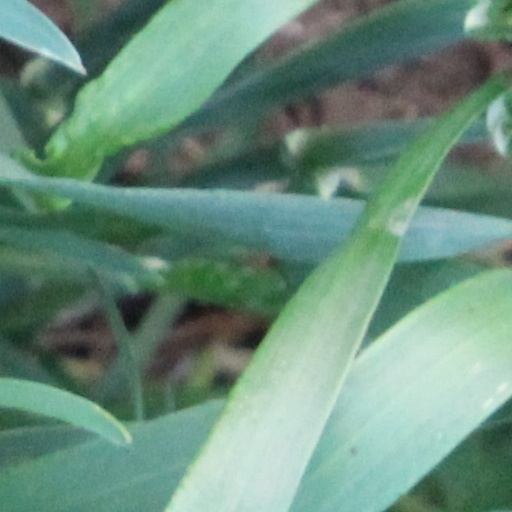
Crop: wheat